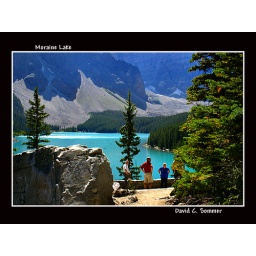
Such a magnificent turquoise blue lake - That's Moraine Lake in Banff, Alberta, Canada.